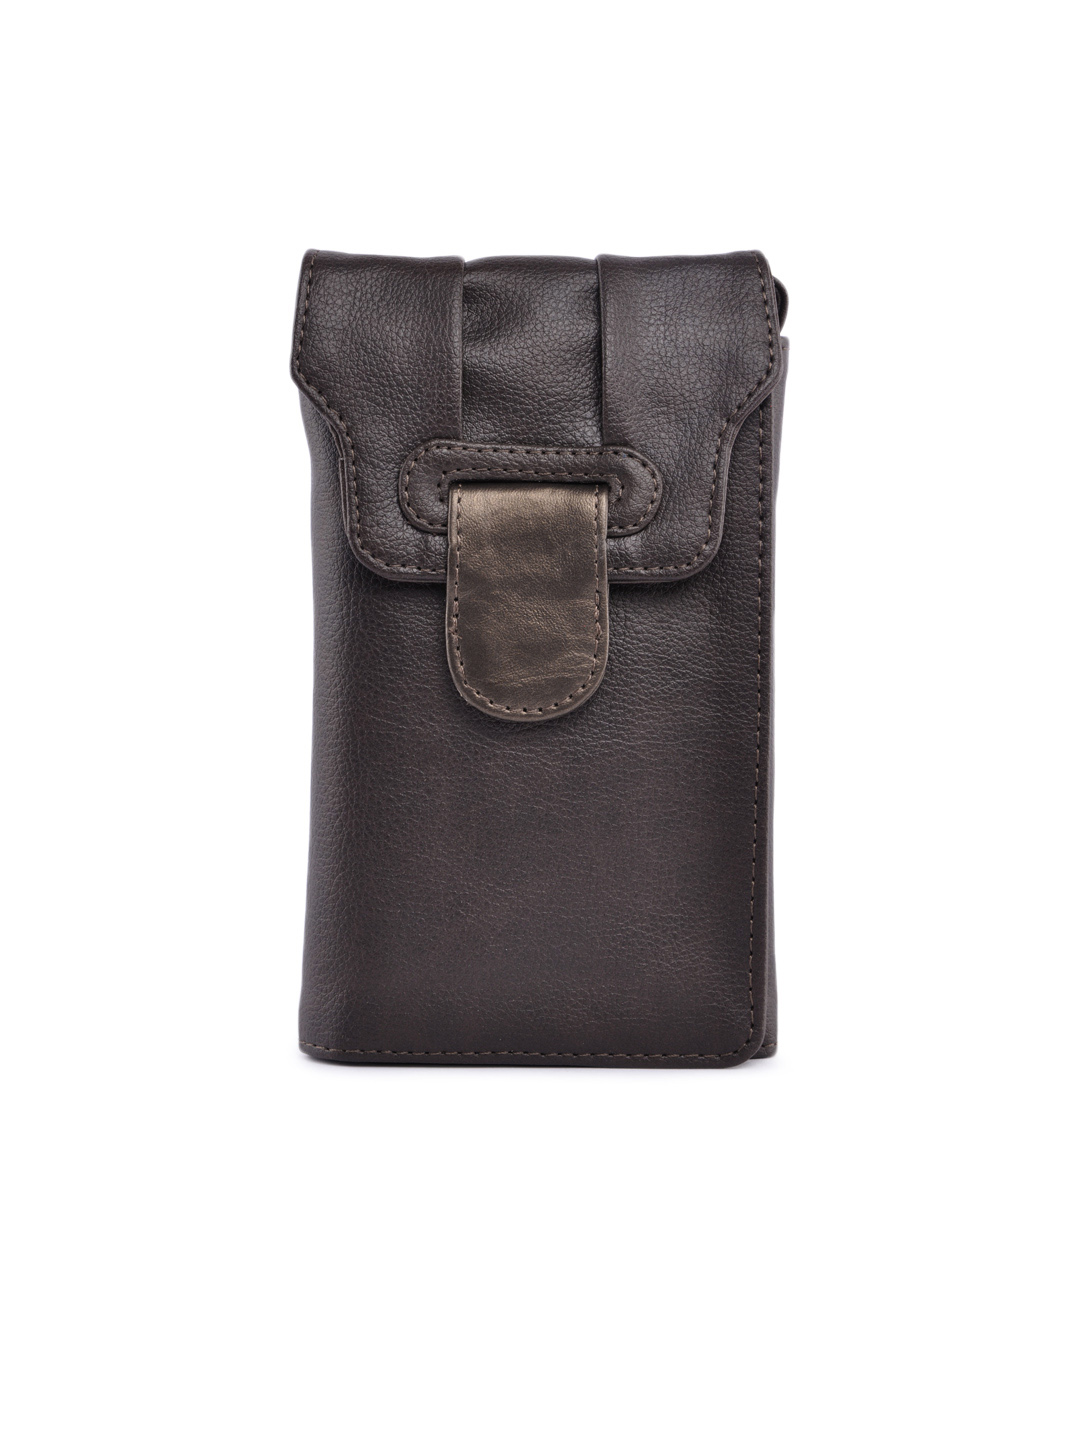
Baggit Women Dhano Taj Brown Wallet
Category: Accessories / Wallets / Wallets
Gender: Women
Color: Brown
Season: Winter 2015
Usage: Casual